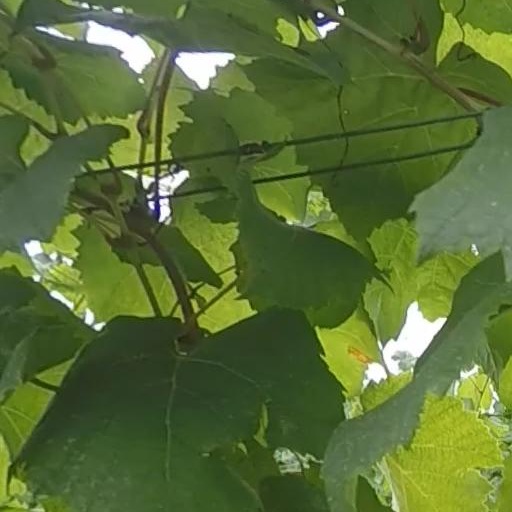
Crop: grape